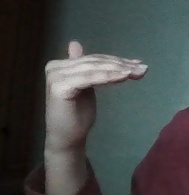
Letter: khaa